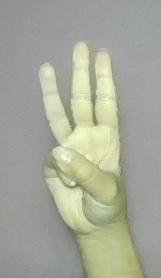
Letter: thaa